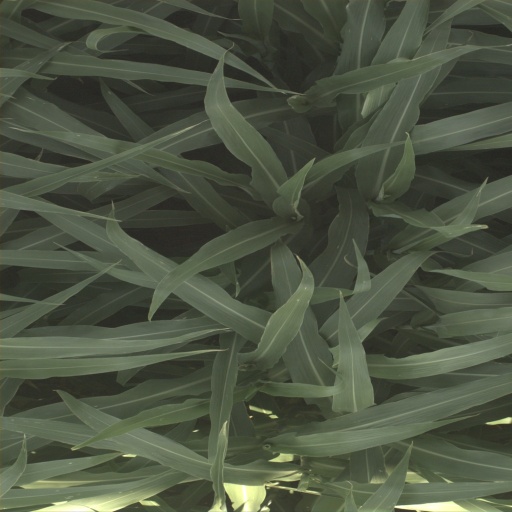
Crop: sorghum